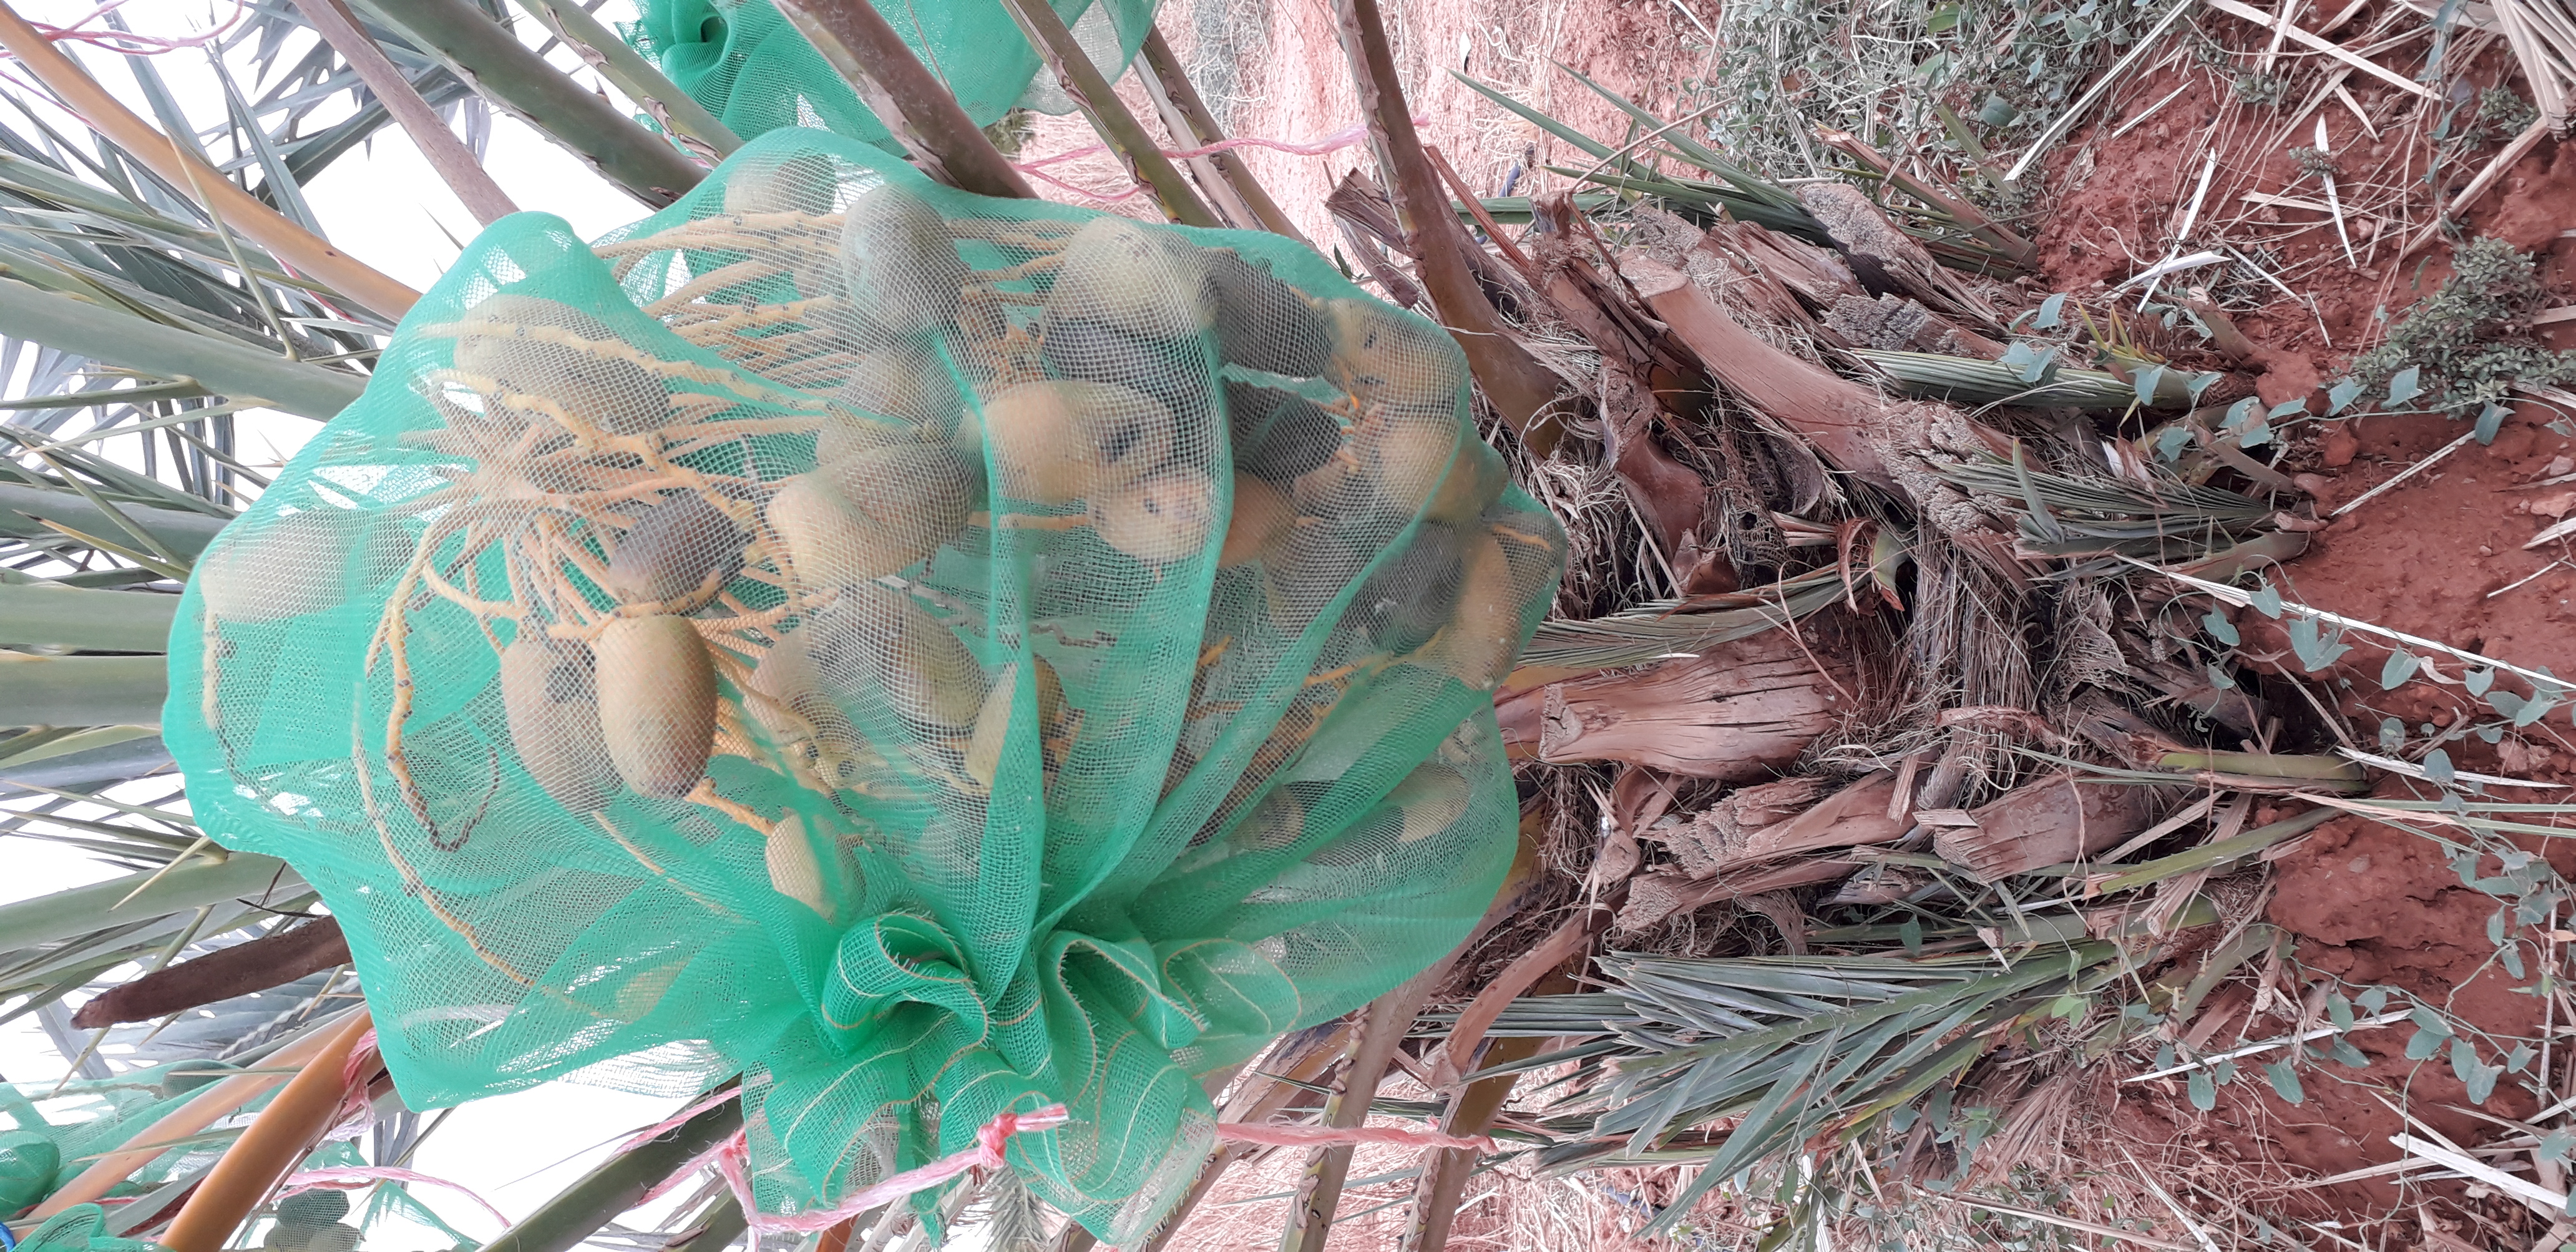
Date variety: Boumajhoul